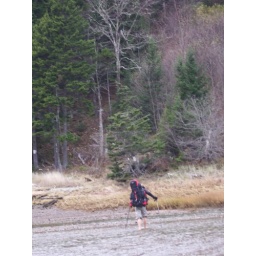
Shannon wading across Goose Creek in bare feet. Cold water and cold wind!